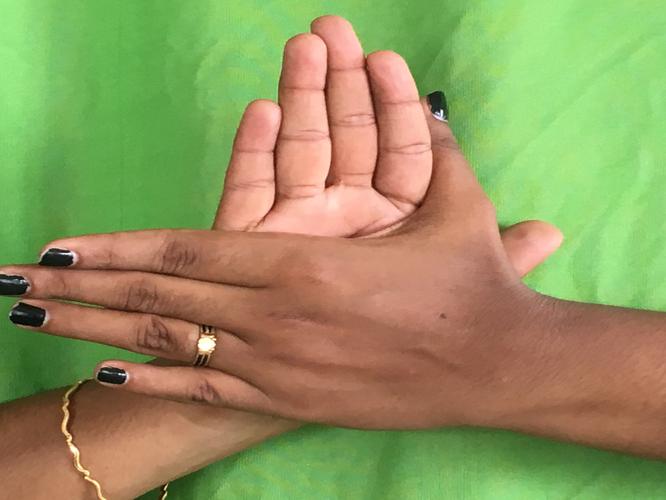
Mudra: Chakra
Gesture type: double_hand